The Comedy Company

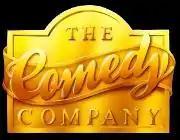
The Comedy Company logo

The Comedy Company is an Australian sketch comedy television series that aired from 16 February 1988 until 11 November 1990 on Network Ten. It was created and directed by cast member Ian McFadyen, and co-directed and produced by Jo Lane.